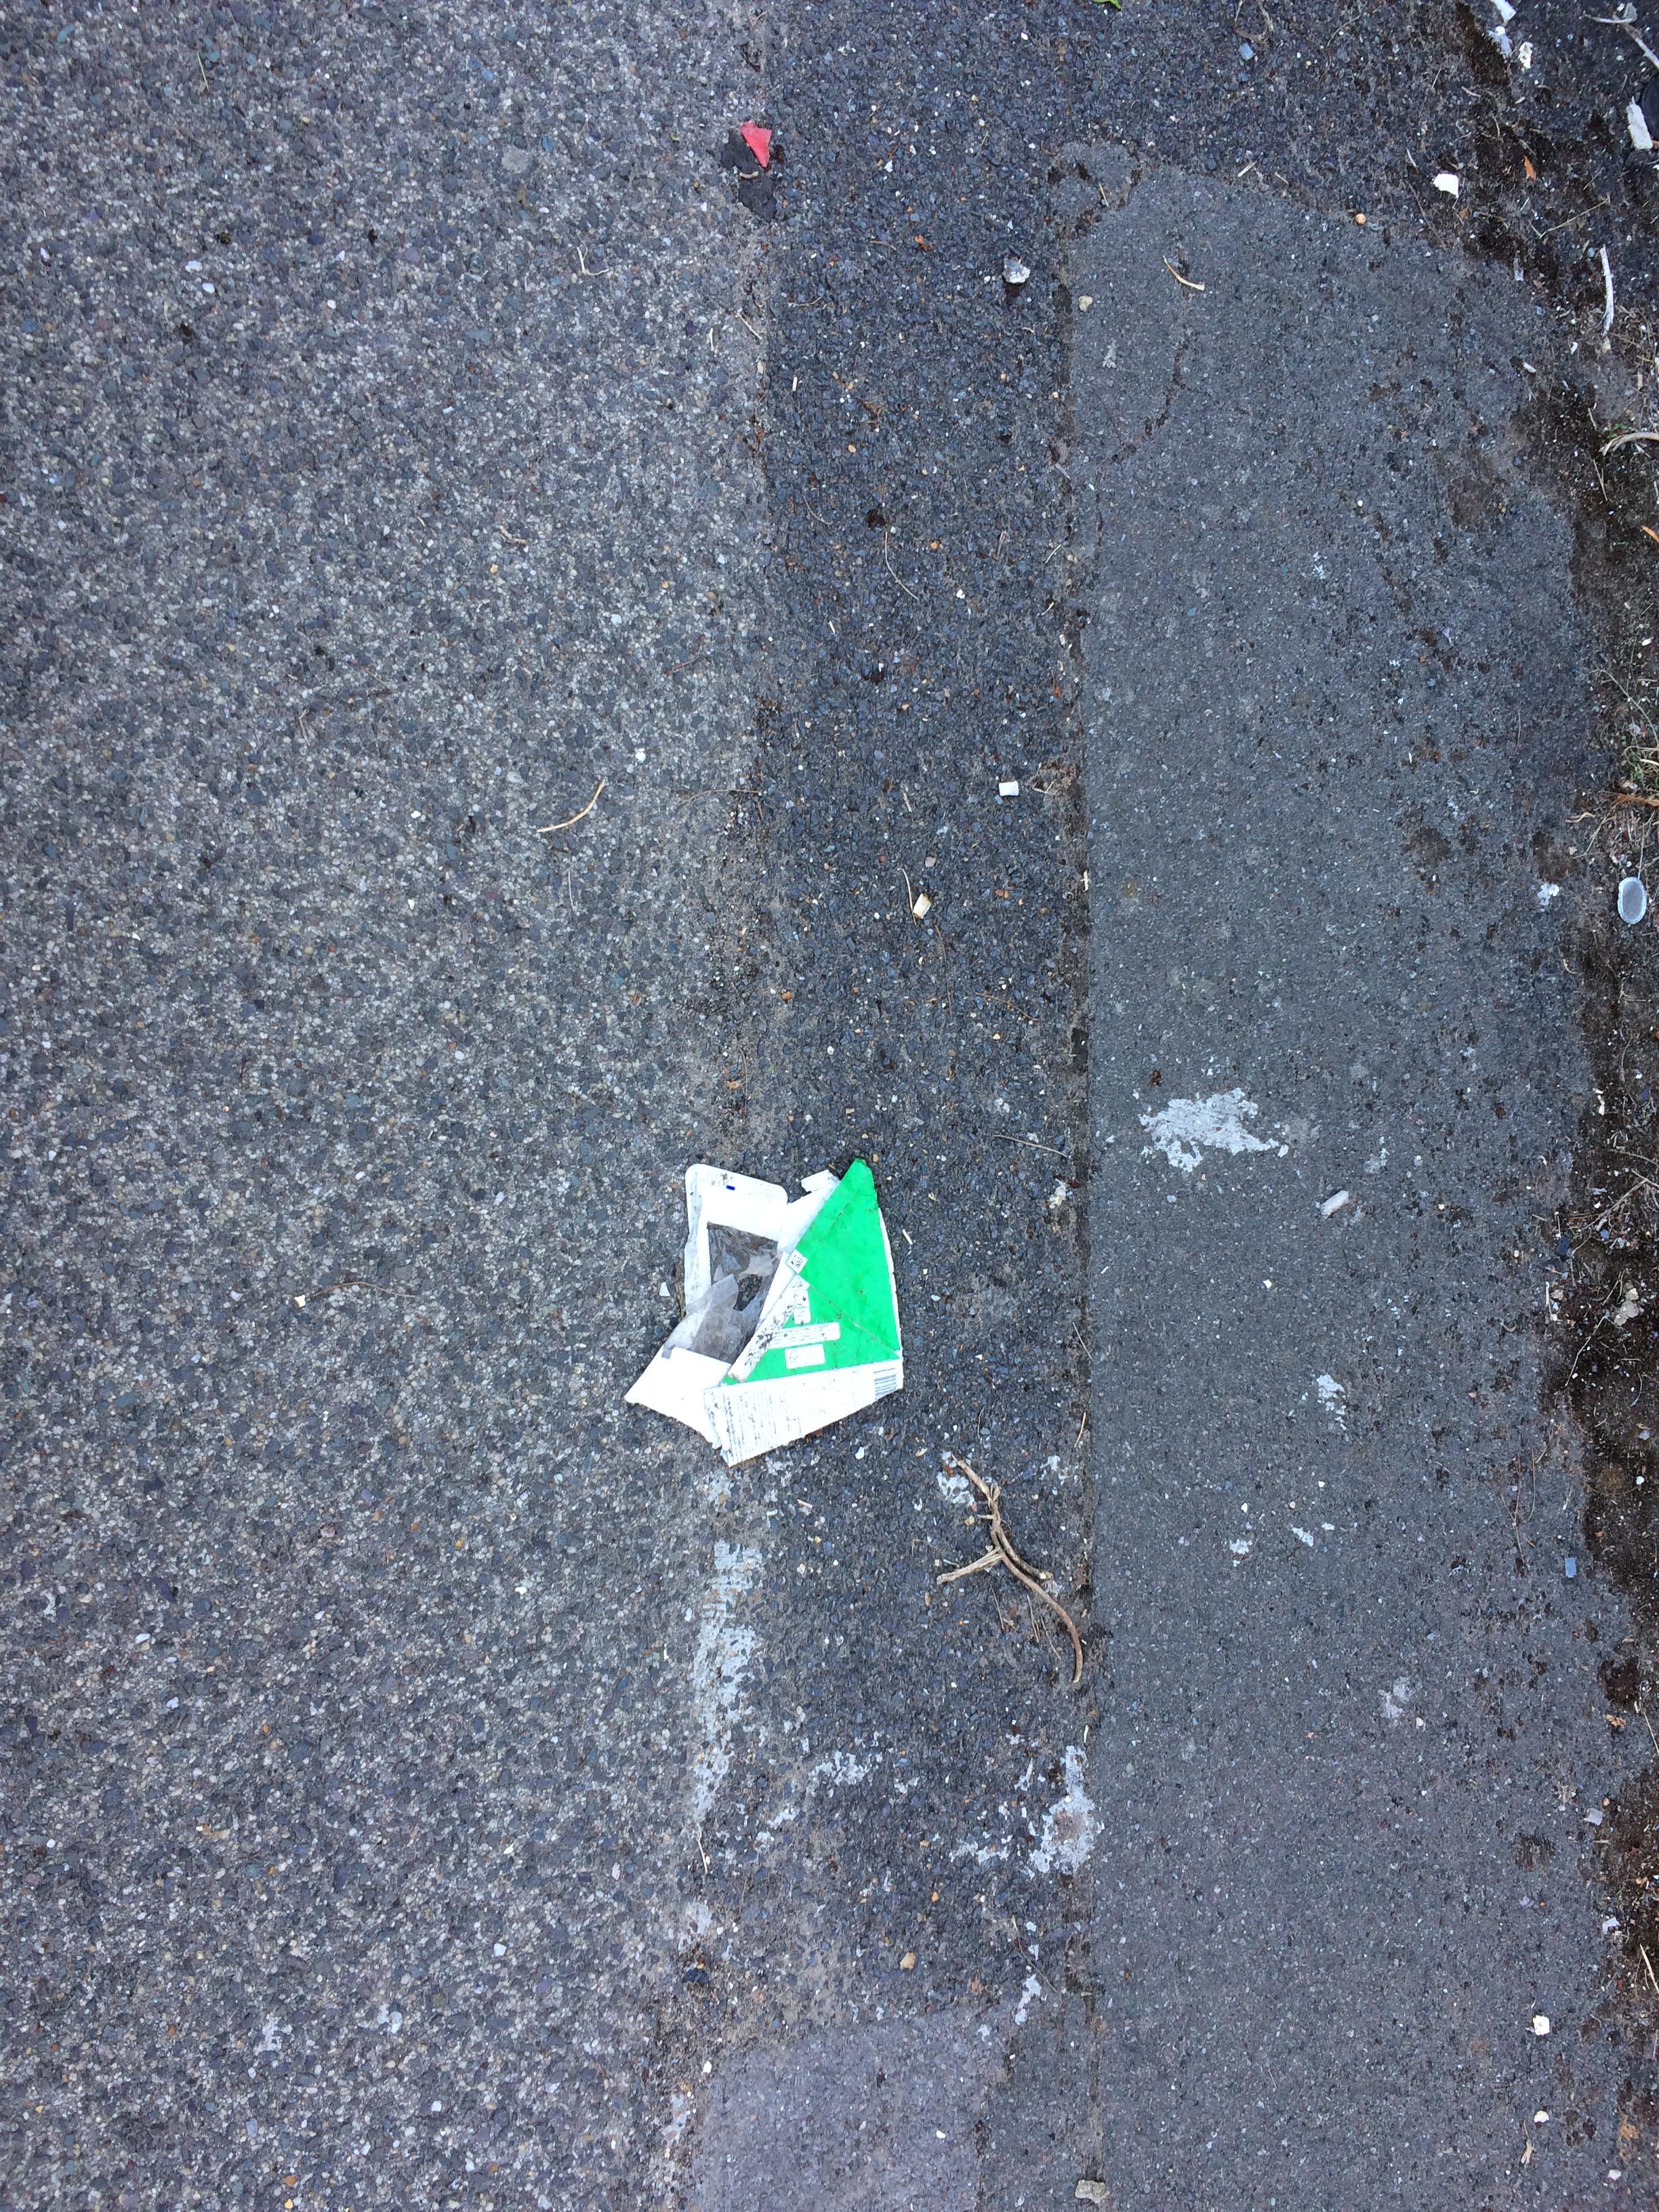
Object: Meal carton (Carton)

Object: Plastic film (Plastic bag & wrapper)

Object: Other plastic wrapper (Plastic bag & wrapper)